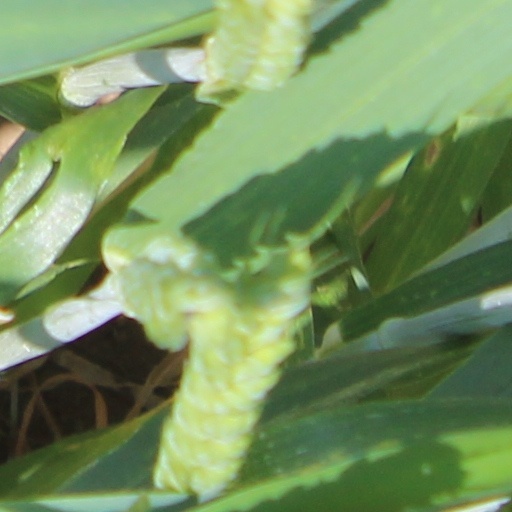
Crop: wheat